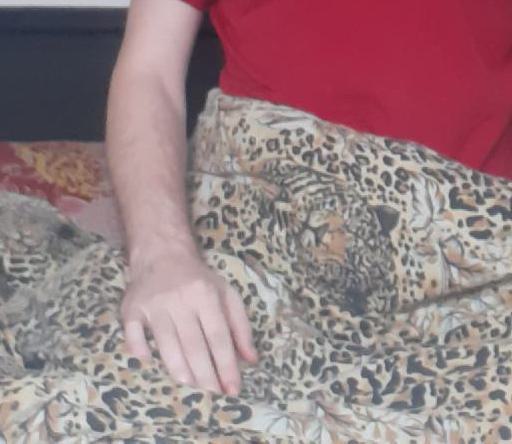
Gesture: no_gesture